Mount Orne Covered Bridge

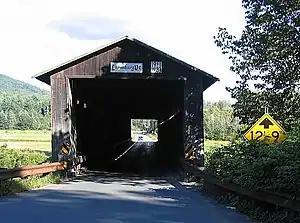
View of the bridge's entrance from the west

The Mount Orne Covered Bridge is located in a rural area of eastern Lunenburg and southwestern Lancaster. It spans the Connecticut River in a roughly northwest-southeast orientation. It consists of two spans of wood-and-iron Howe trusses, resting on stone abutments and piers which have been partially faced in concrete. The overall length of the bridge is , with the western span measuring and the eastern span less. The bridge has an overall width of , with a roadway of . The bridge is covered by a corrugated metal gable roof, and is sided in vertical boarding that extends only partway to the eaves. The siding extends around to the insides of the portals.